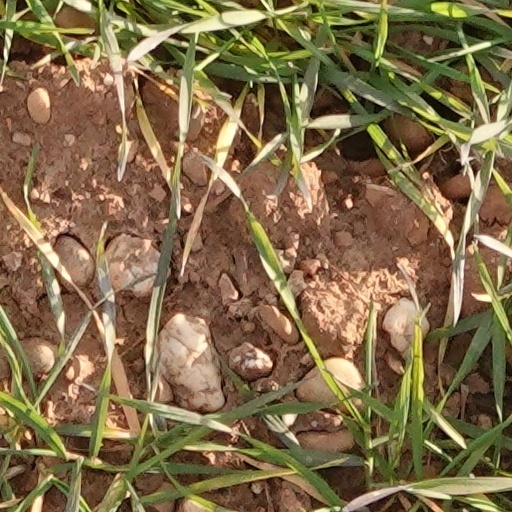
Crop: wheat